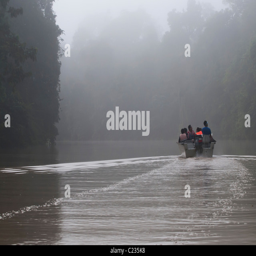
tourist 's heading up river looking for wildlife on a very misty morning .